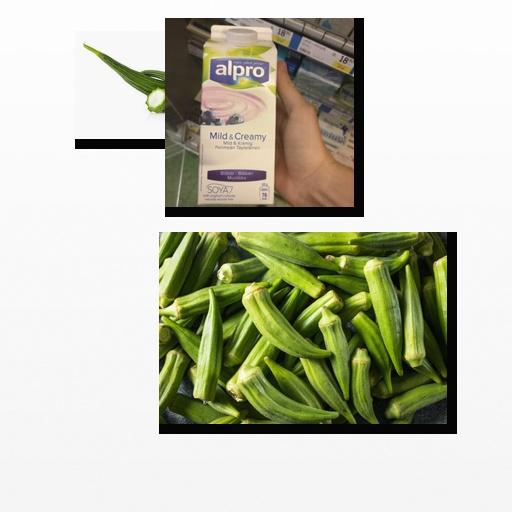
Food items: blueberry_soyghurt, ridge_gourd, okra